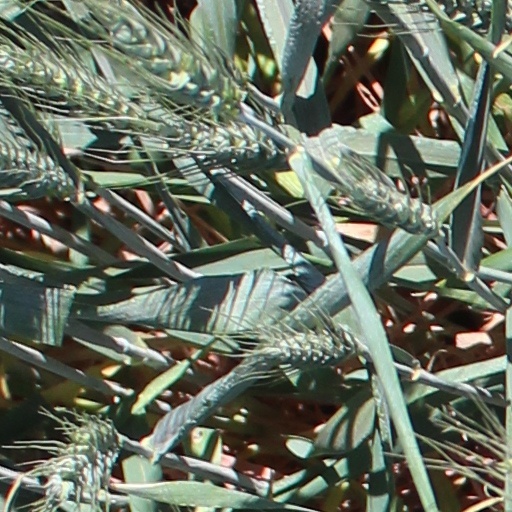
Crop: wheat